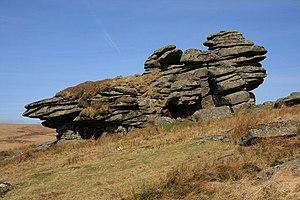
Cette liste non exhaustive recense les principaux sites mégalithiques du Devon.